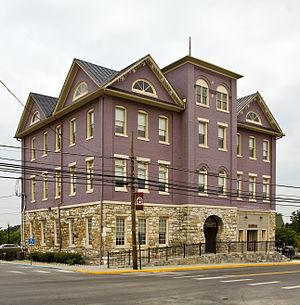
Ranson City Hall, Charles Town, Virginie-Occidentale, États-Unis, également connu sous le nom de Charles Town Mining, Manufacturing and Improvement Company Building